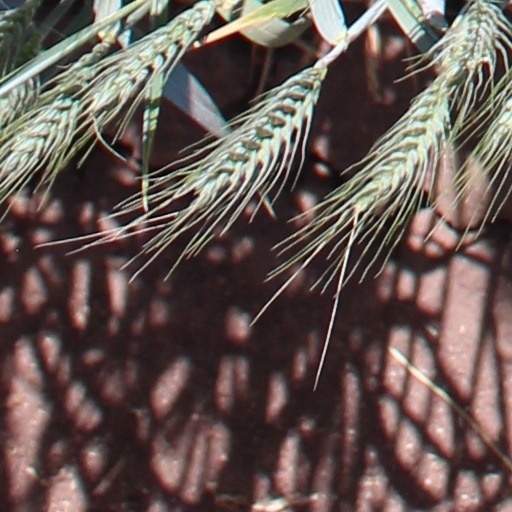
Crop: wheat